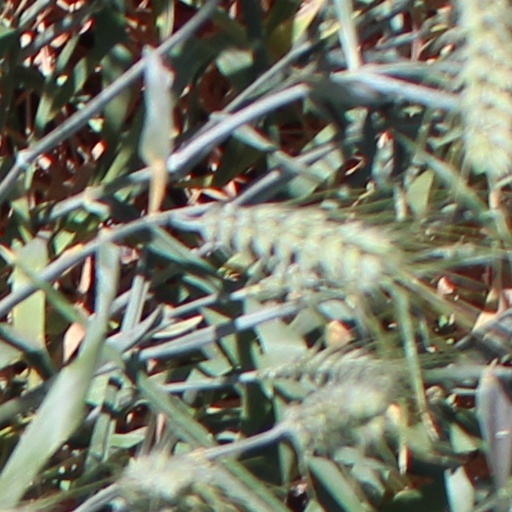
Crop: wheat